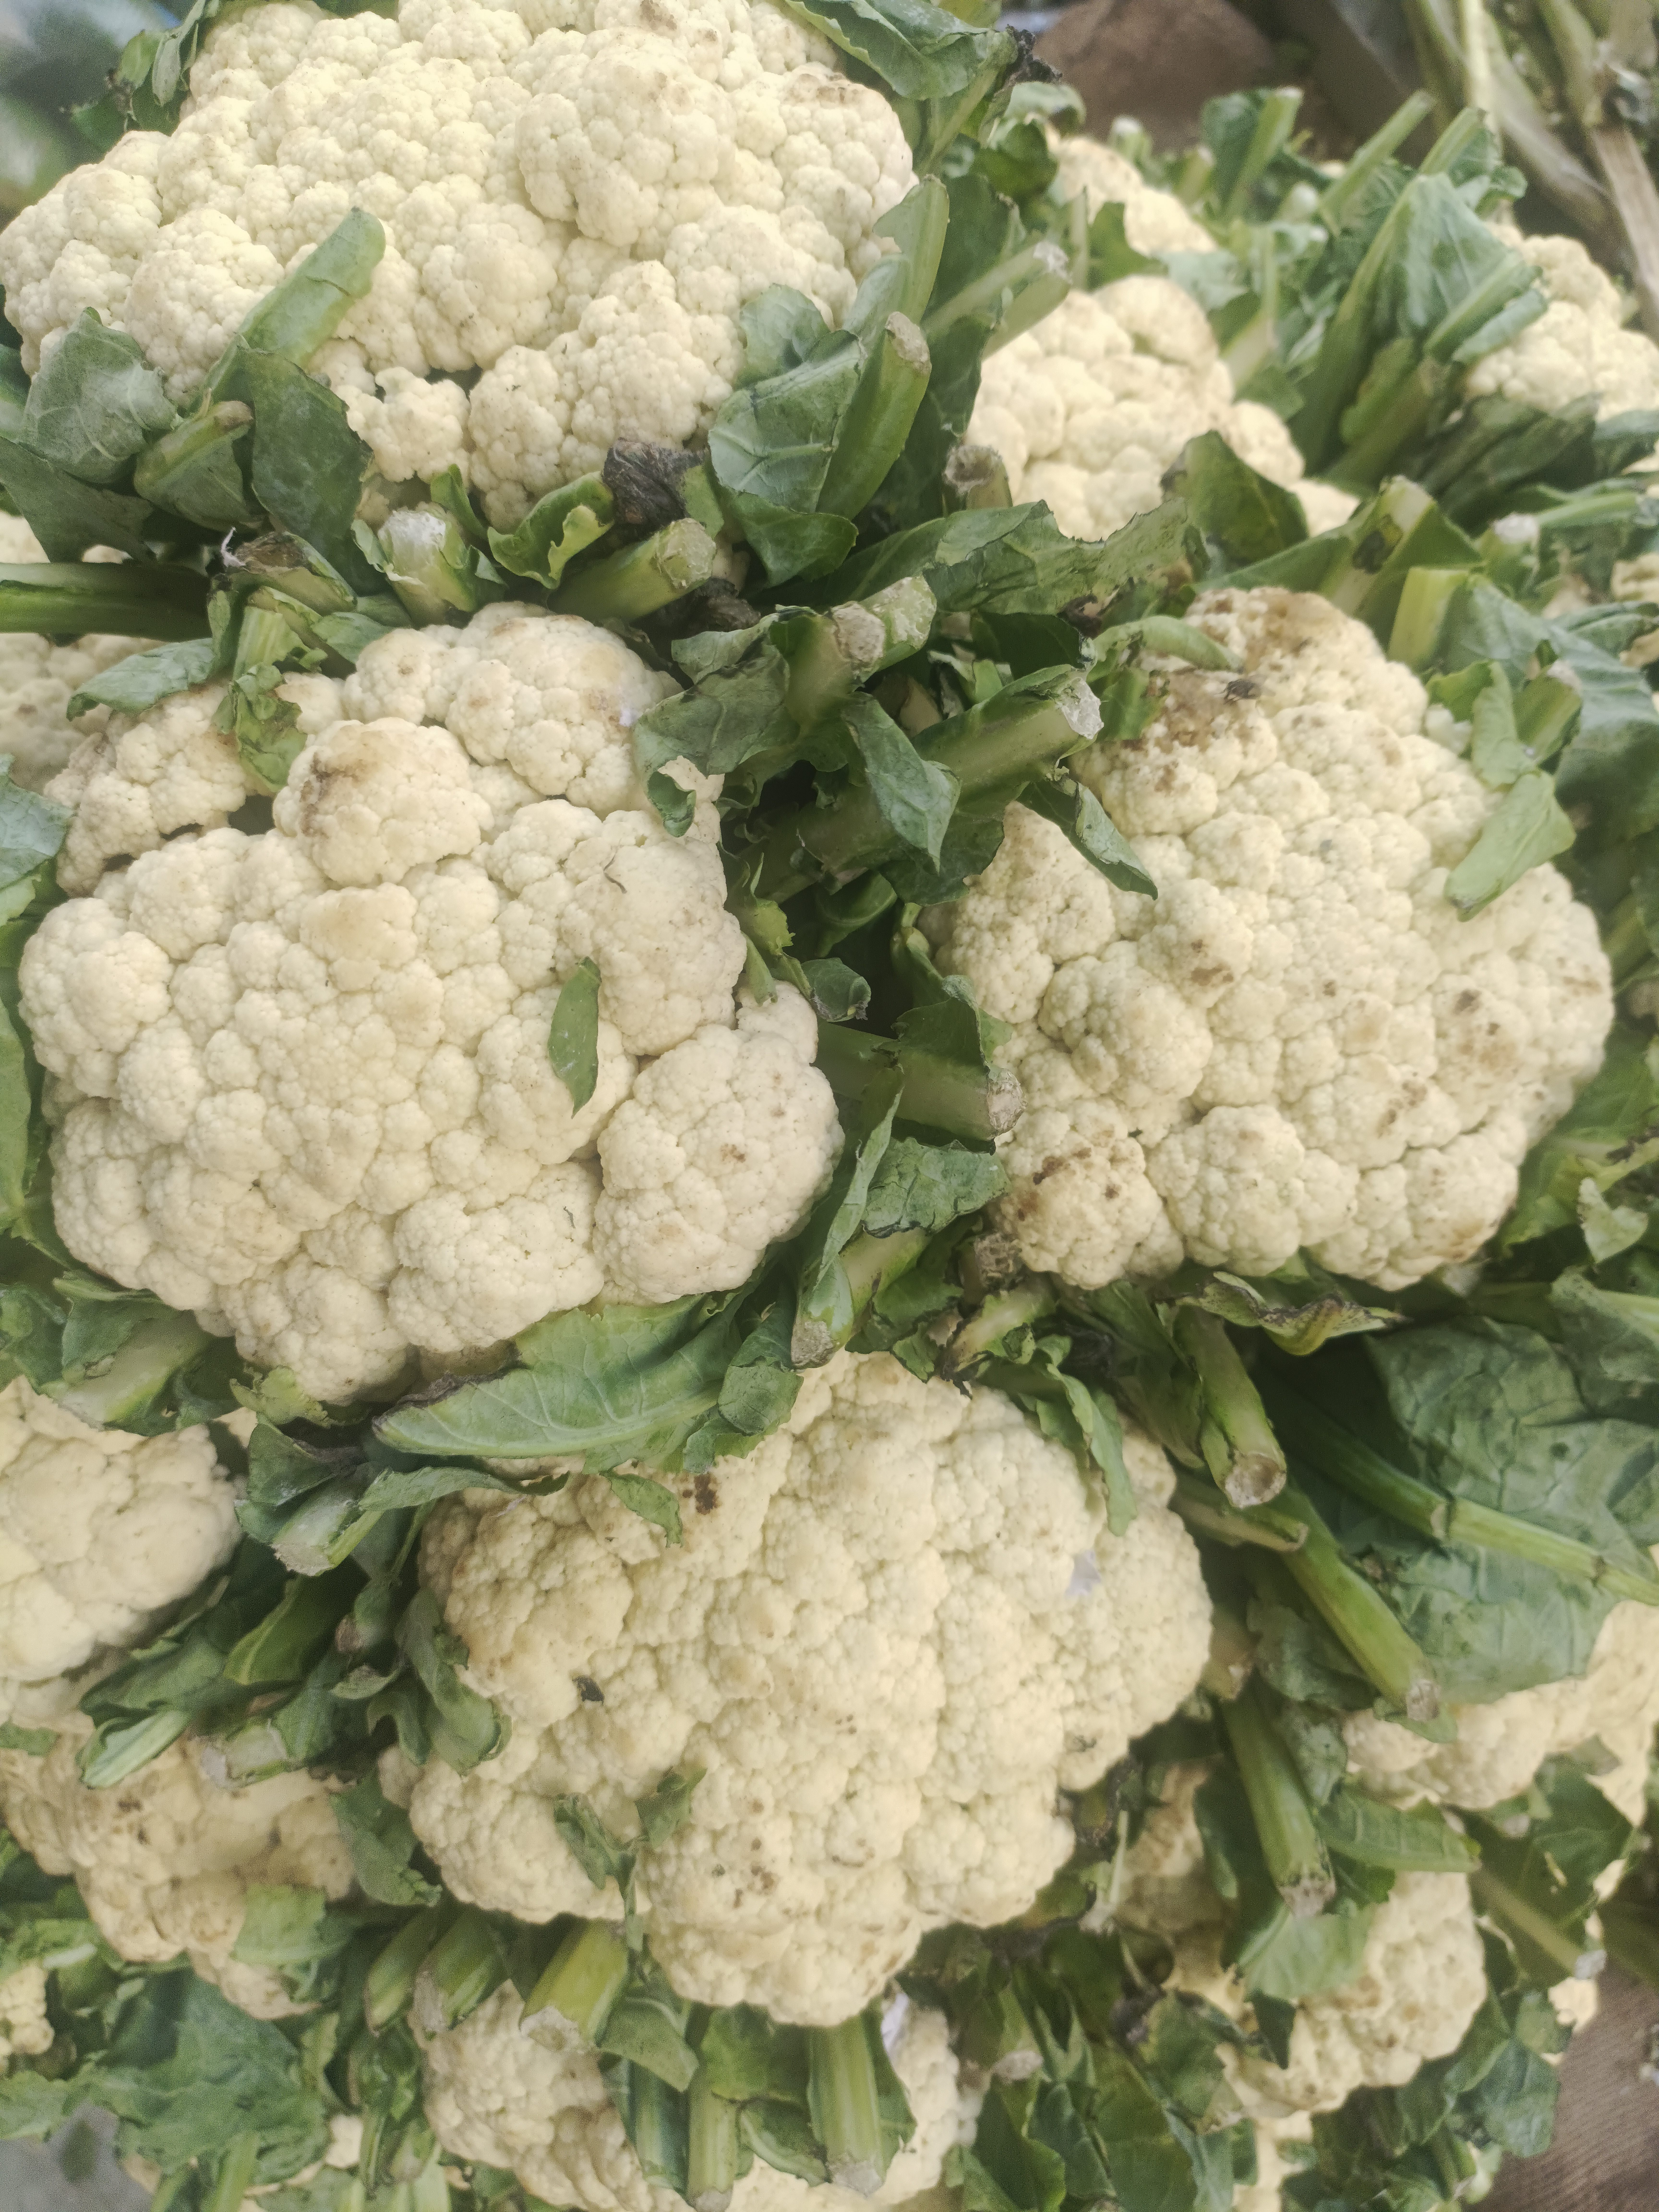
Label: Brassica oleracea